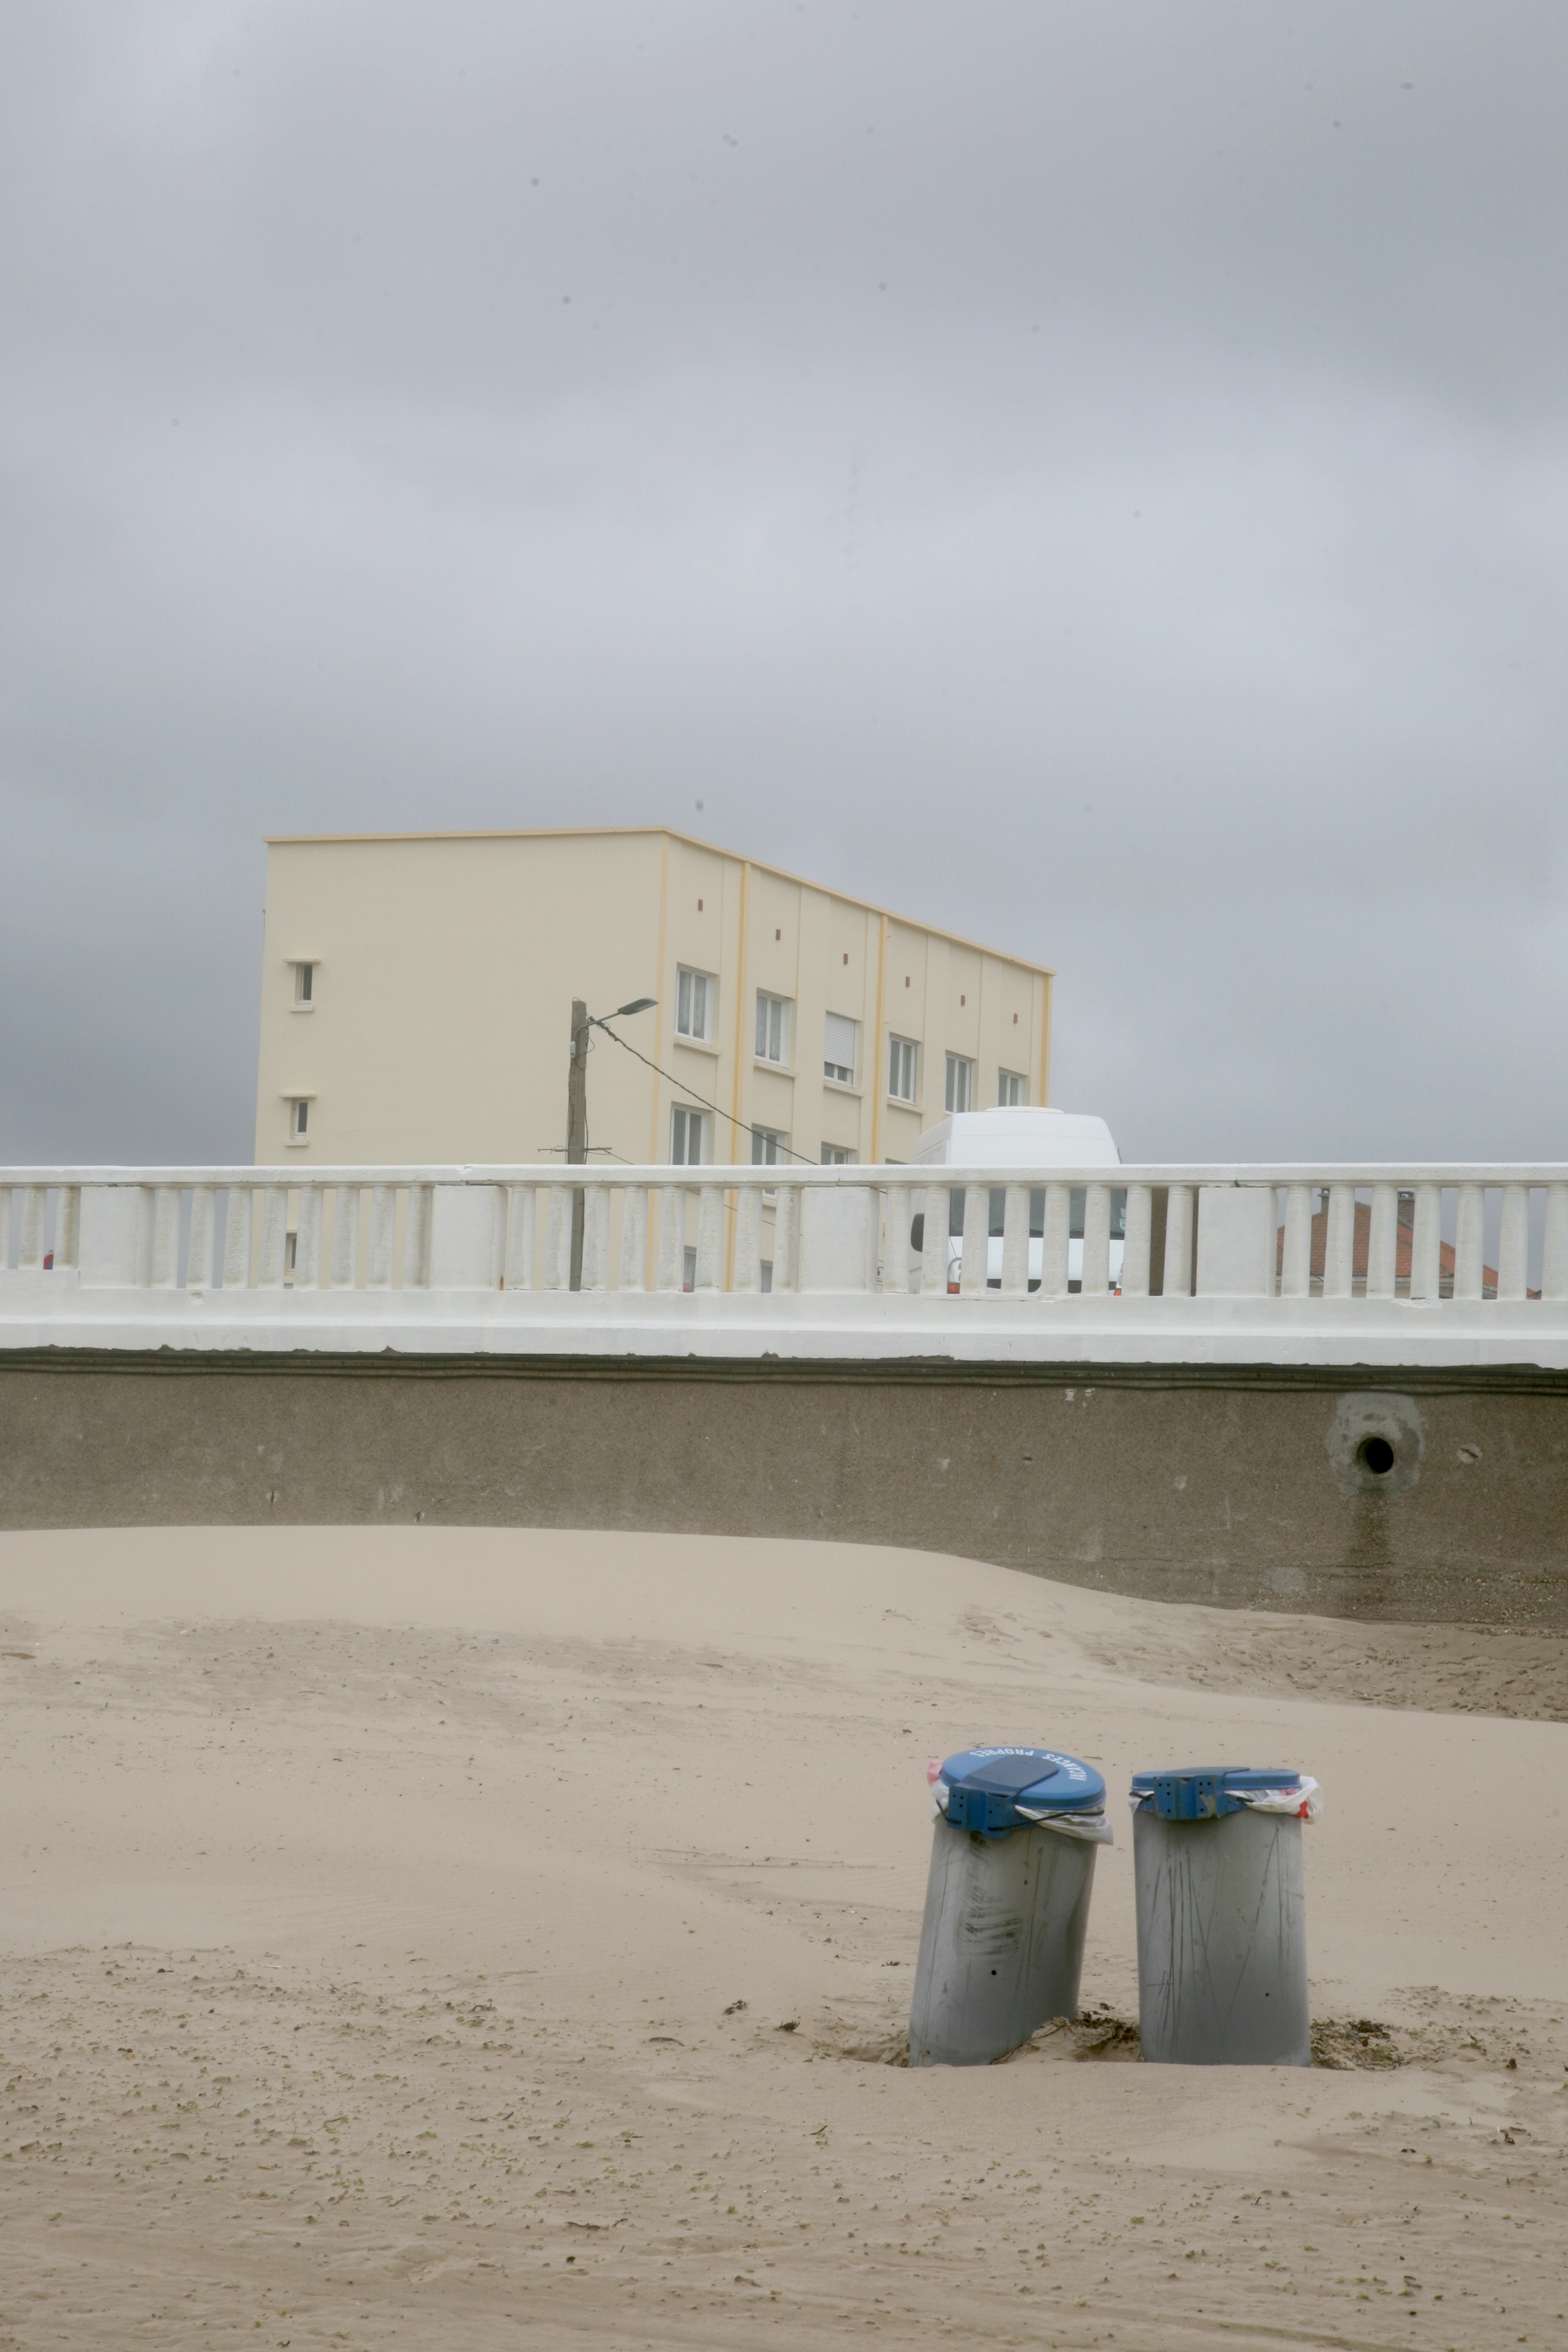
beach, sea, coast, sand, ocean, wood, white, wave, pier, france, strand, mer, playa, channel, frankreich, frontdemer, dustbin, pasdecalais, cotedopale, stellaplage, manche, cucq, poubelle, m lltonne, cubodelabasura